Dubuque Millworking Historic District

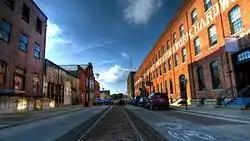
900 block of Jackson St.

The Dubuque Millworking Historic District is a nationally recognized historic district located in Dubuque, Iowa, United States. It was listed on the National Register of Historic Places in 2008. At the time of its nomination it consisted of 24 resources, which included 19 contributing buildings, and five contributing structures. Made up of large industrial buildings, the district represents the period of transition when Dubuque went from lumber production to millwork production. The buildings are associated with two local millworking firms, Carr, Ryder & Adams and Farley Loetscher. All of the buildings are brick construction, and are between two and five stories in height. Decorative features include pavilions, pilasters, large entry arches, decorative pediments and parapets. Two of the buildings fill an entire block, while three cover a half block. The most substantial buildings were built between 1881 and 1924.